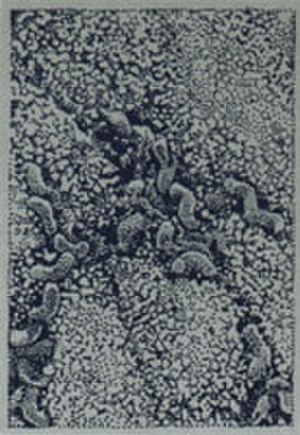
Helicobacter pylori
Helicobacter pylori er en bakterie, som inficerer slimhinden i menneskets mave. Mange mavesår og nogle typer mavekatar skyldes H. pylori-infektion, selv om de fleste infektioner forløber uden symptomer.